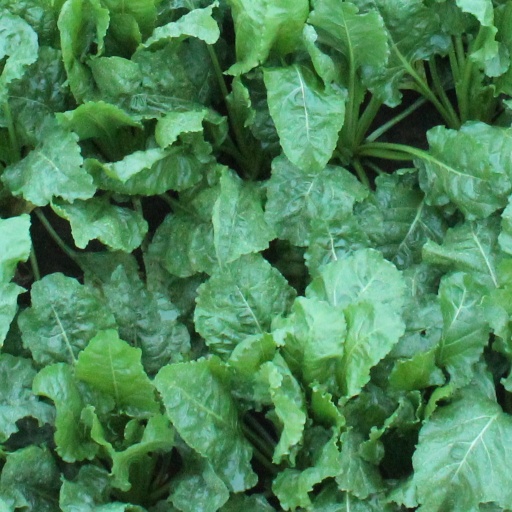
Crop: sugar beet